Air Force Global Strike Command

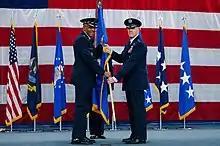
Gen Thomas A. Bussiere ("right") assumes command of AFGSC on 7 December 2022.

Twentieth Air Force is responsible for maintaining and operating the Air Force's intercontinental ballistic missile force. Designated as USSTRATCOM's Task Force 214 (TF 214), 20th Air Force provides on-alert, combat-ready ICBMs to the President of the United States. The ICBMs are on 24-hour/365-day alert and are ready to launch on any given day.